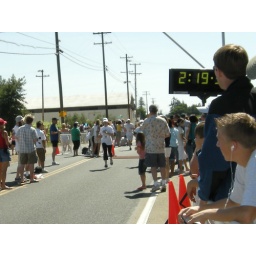
Rob is way in the distance by the lady in the yellow shirt (me!)